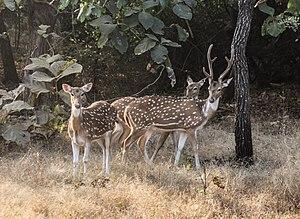
Cerfs axis (Axis axis) dans le parc national de Gir, Inde
Le parc national et sanctuaire faunique de Gir est une aire protégée indienne située dans l'État du Gujarat. C'est le seul endroit au monde où l'on peut encore trouver des Lions à l'état sauvage en dehors d’Afrique, ce qui en fait donc une zone importante. Cette aire est formée d'un parc national mesurant 258 km² et de wildlifes sanctuaries l'entourant, couvrant une surface de 1 153 km². Le parc est situé à 65 kilomètres au sud-est de la ville de Junagadh, dans le district éponyme, dans la péninsule de kathiawar.